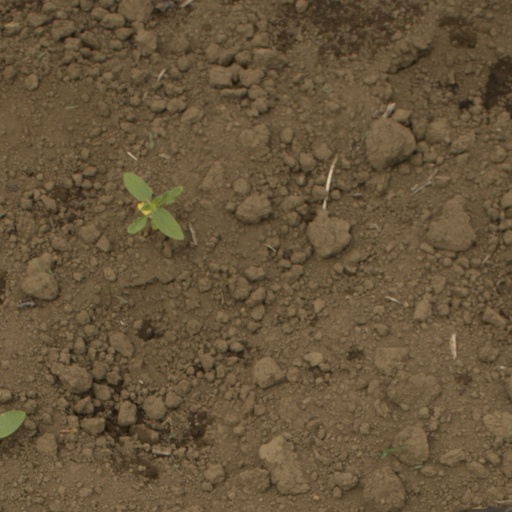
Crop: Jerusalem artichoke